Health in Serbia

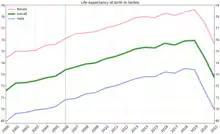
Life expectancy at birth in Serbia

The life expectancy rate in 2018 stood at 73.22 years for men and 78.08 for women. With 14.55 deaths per 1,000 persons, Serbia is among the world's ten countries with the highest mortality rate. As of 2018, the infant mortality stood at 4.86 deaths per 1,000 live births. There is decreasing linear trend over the decades, as in 1950 that number stood at 118.11, in 1970 it was at 56.26, in 1990 it was at 10.64, in 2010 it was at 6.73 deaths per 1,000 live births.